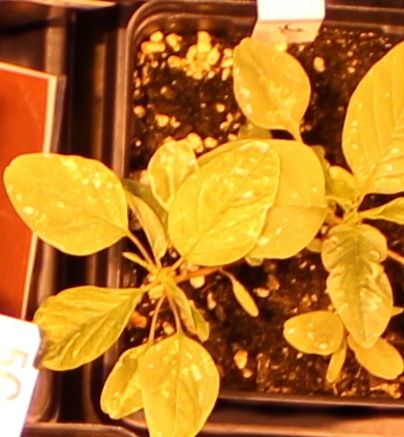
Label: Palmer Amaranth